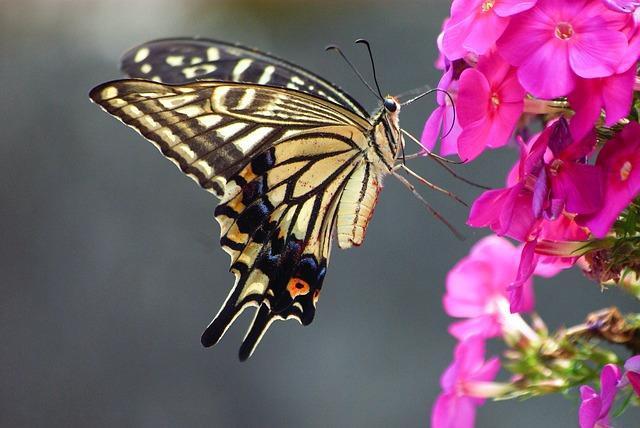
butterfly